Elkhotovo

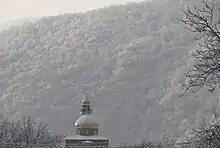
Mosque in the village of Elkhotovo

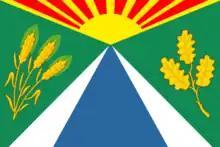
Flag of Elkhotovo

Elkhotovo ("Elxot") is a rural locality (a selo) and the administrative center of Kirovsky District of the Republic of North Ossetia–Alania, Russia. Population: